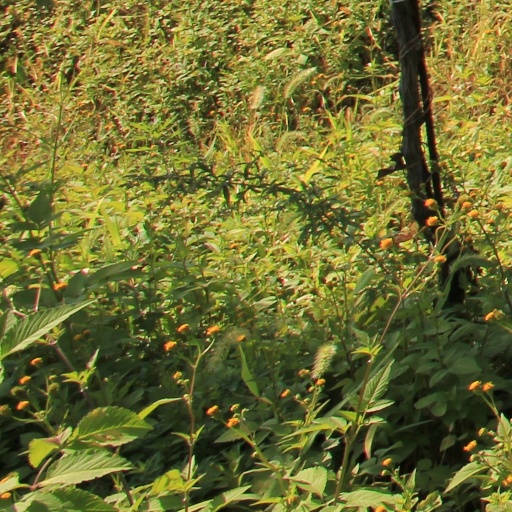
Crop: grape